Kronach

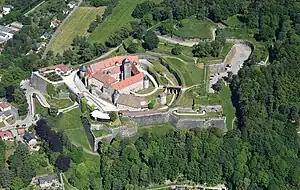
Rosenberg Fortress, which dominates the town

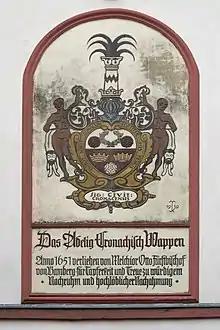
The greater coat of arms of Kronach, commemorating the flayed men

The area of Kronach has been occupied for millennia, and in the late Bronze Age, the Heunischenburg, the oldest known stone fortification north of the Alps, was built nearby.